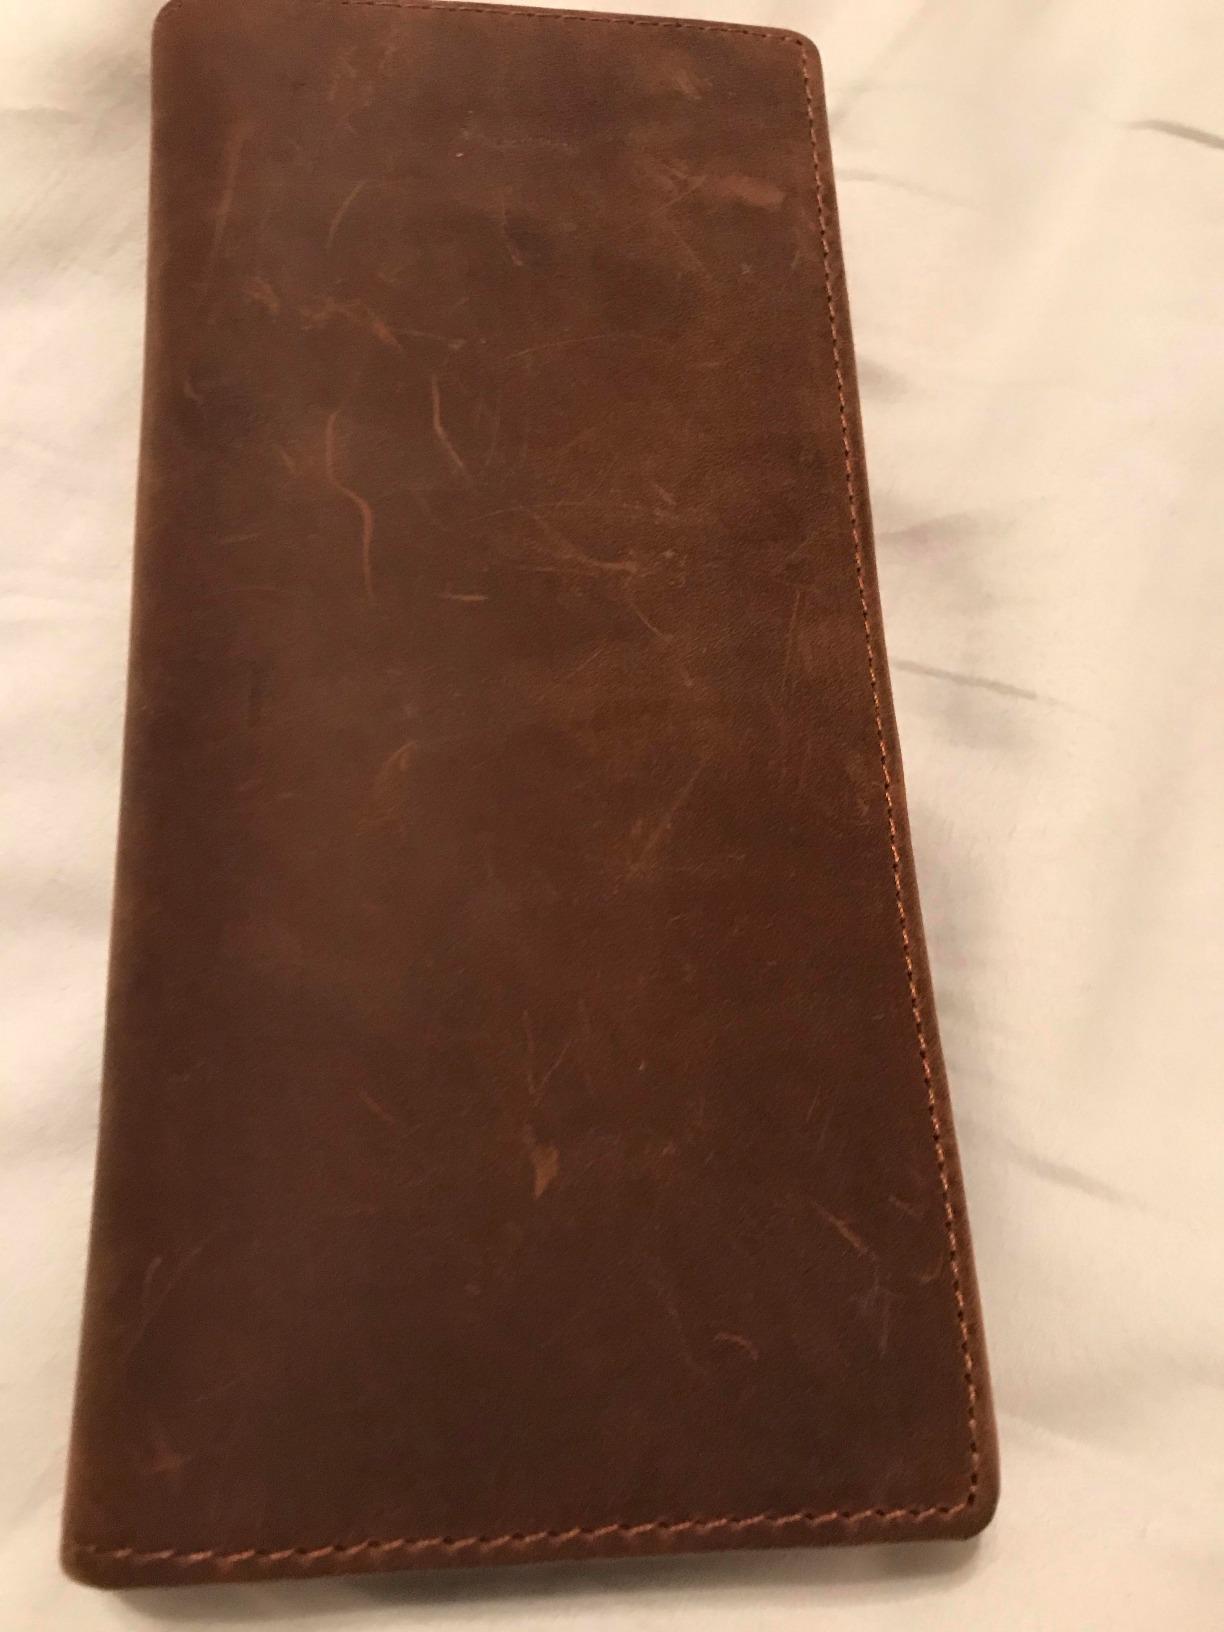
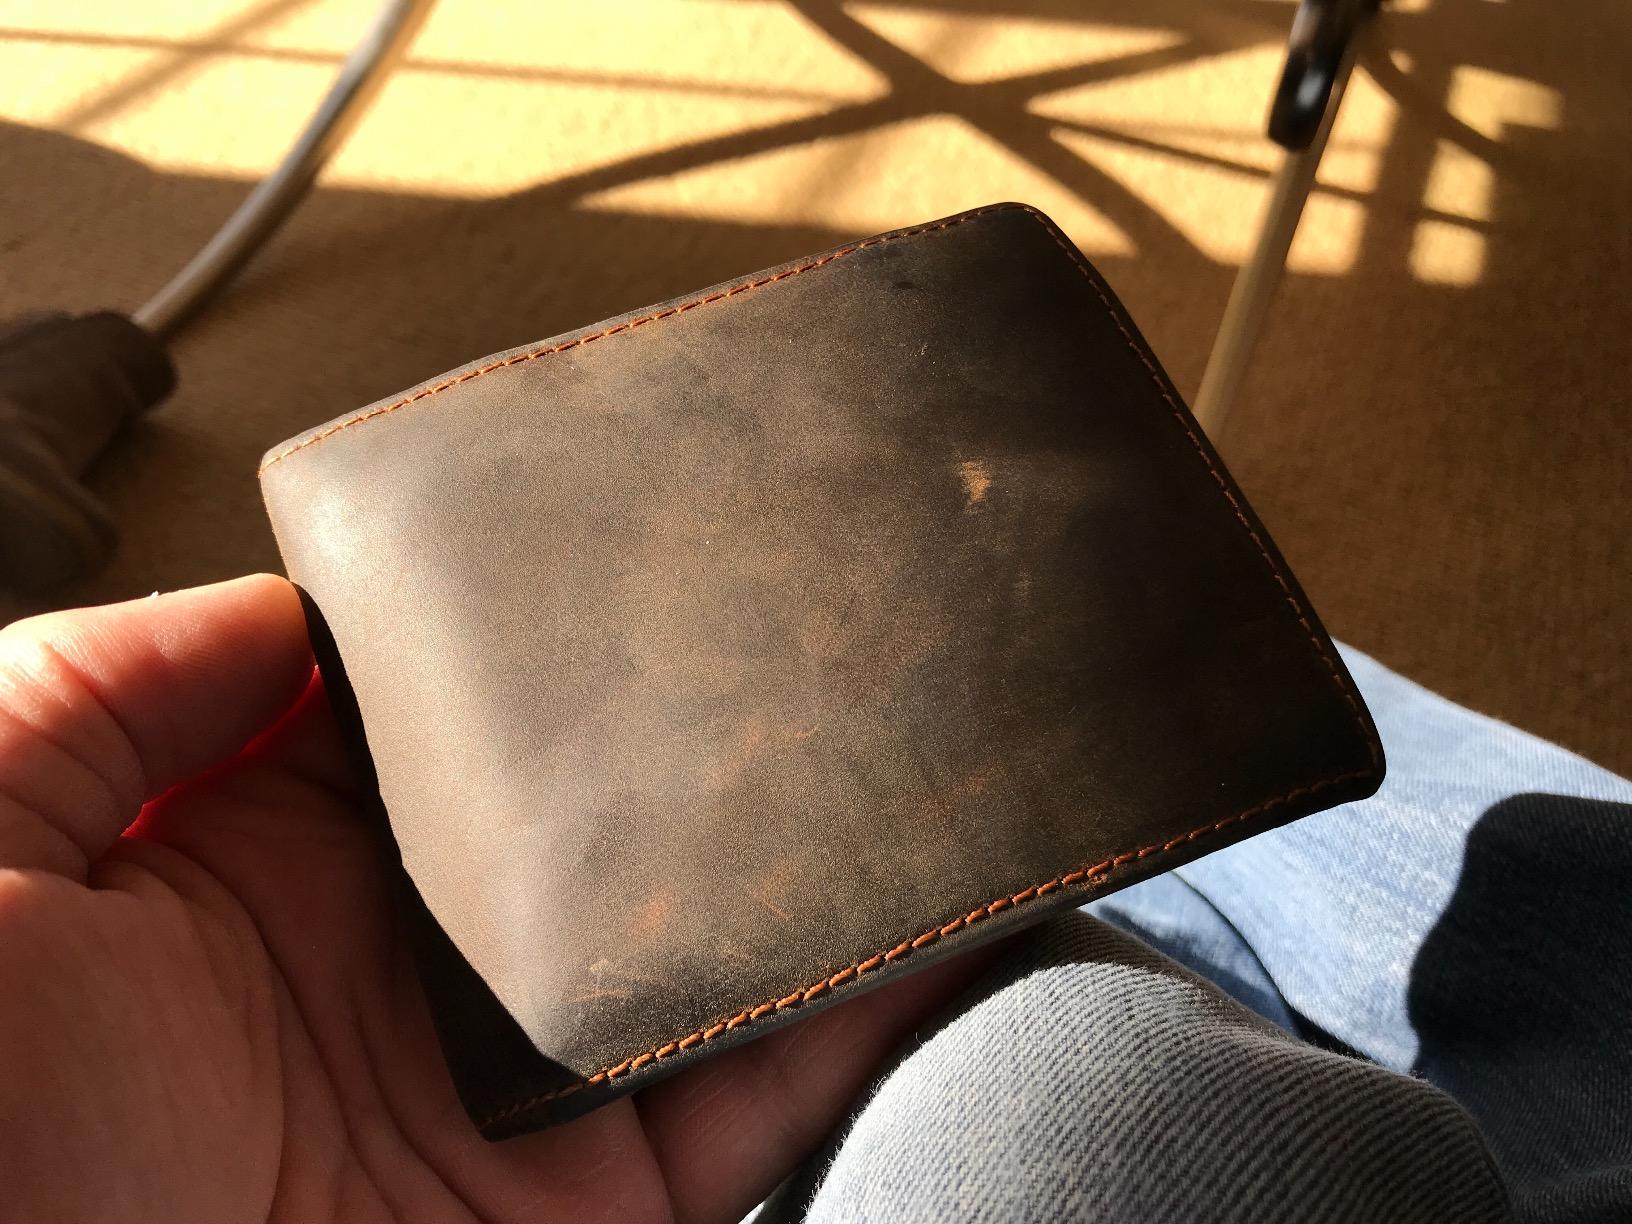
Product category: accessories_wallet
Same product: no